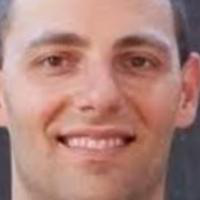
Age group: age 21-30